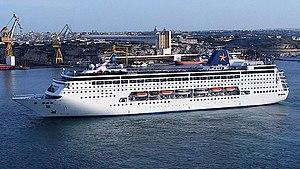
L'AIDAmira est un navire de croisière en 1999 par les Chantiers de l'Atlantique de Saint-Nazaire pour la compagnie grecque Festival Cruises. Mis en service en juin 1999 sous le nom de Mistral, il est détenu quelques mois dans le port de Marseille en 2004, à la suite de la faillite de son armateur, puis reprend du service pour le compte de la compagnie Ibero Cruises sous le nom de Grand Mistral. Devenu le Costa neoRiviera de Costa Croisières au printemps 2013, il est ensuite transféré à la compagnie Aida Cruises en novembre 2019. Depuis cette date, il navigue sous le nom d’AIDAmira.